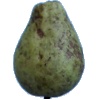
Label: pear_stone